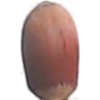
Label: hazelnut